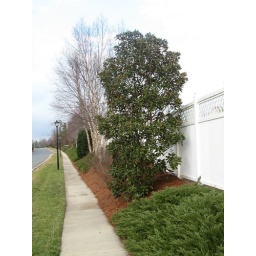
See through. Green tree followed by trees affected of winter.